Hampton University

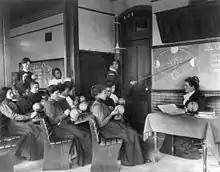
An 1899 class in mathematical geography

After the War, a normal school (teacher training school) was formalized in 1868, with former Union brevet Brigadier General Samuel C. Armstrong (1839–1893) as its first principal. The new school was established on the grounds of a former plantation named "Little Scotland", which had a view of Hampton Roads. The original school buildings fronted the Hampton River. Legally chartered in 1870 as a land grant school, it was first known as Hampton Normal and Agricultural Institute.